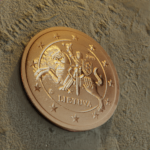
Coin value: 2cents
Country: lt
Edition: standard